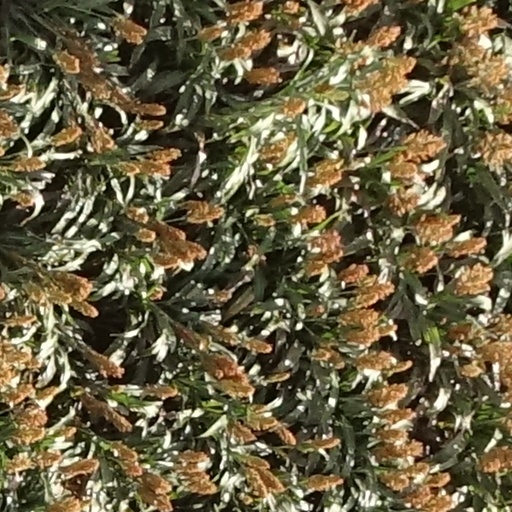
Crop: sorghum